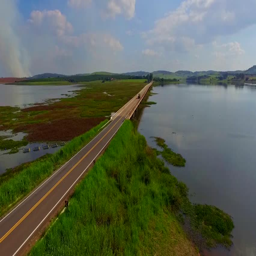
drone flying over a bridge